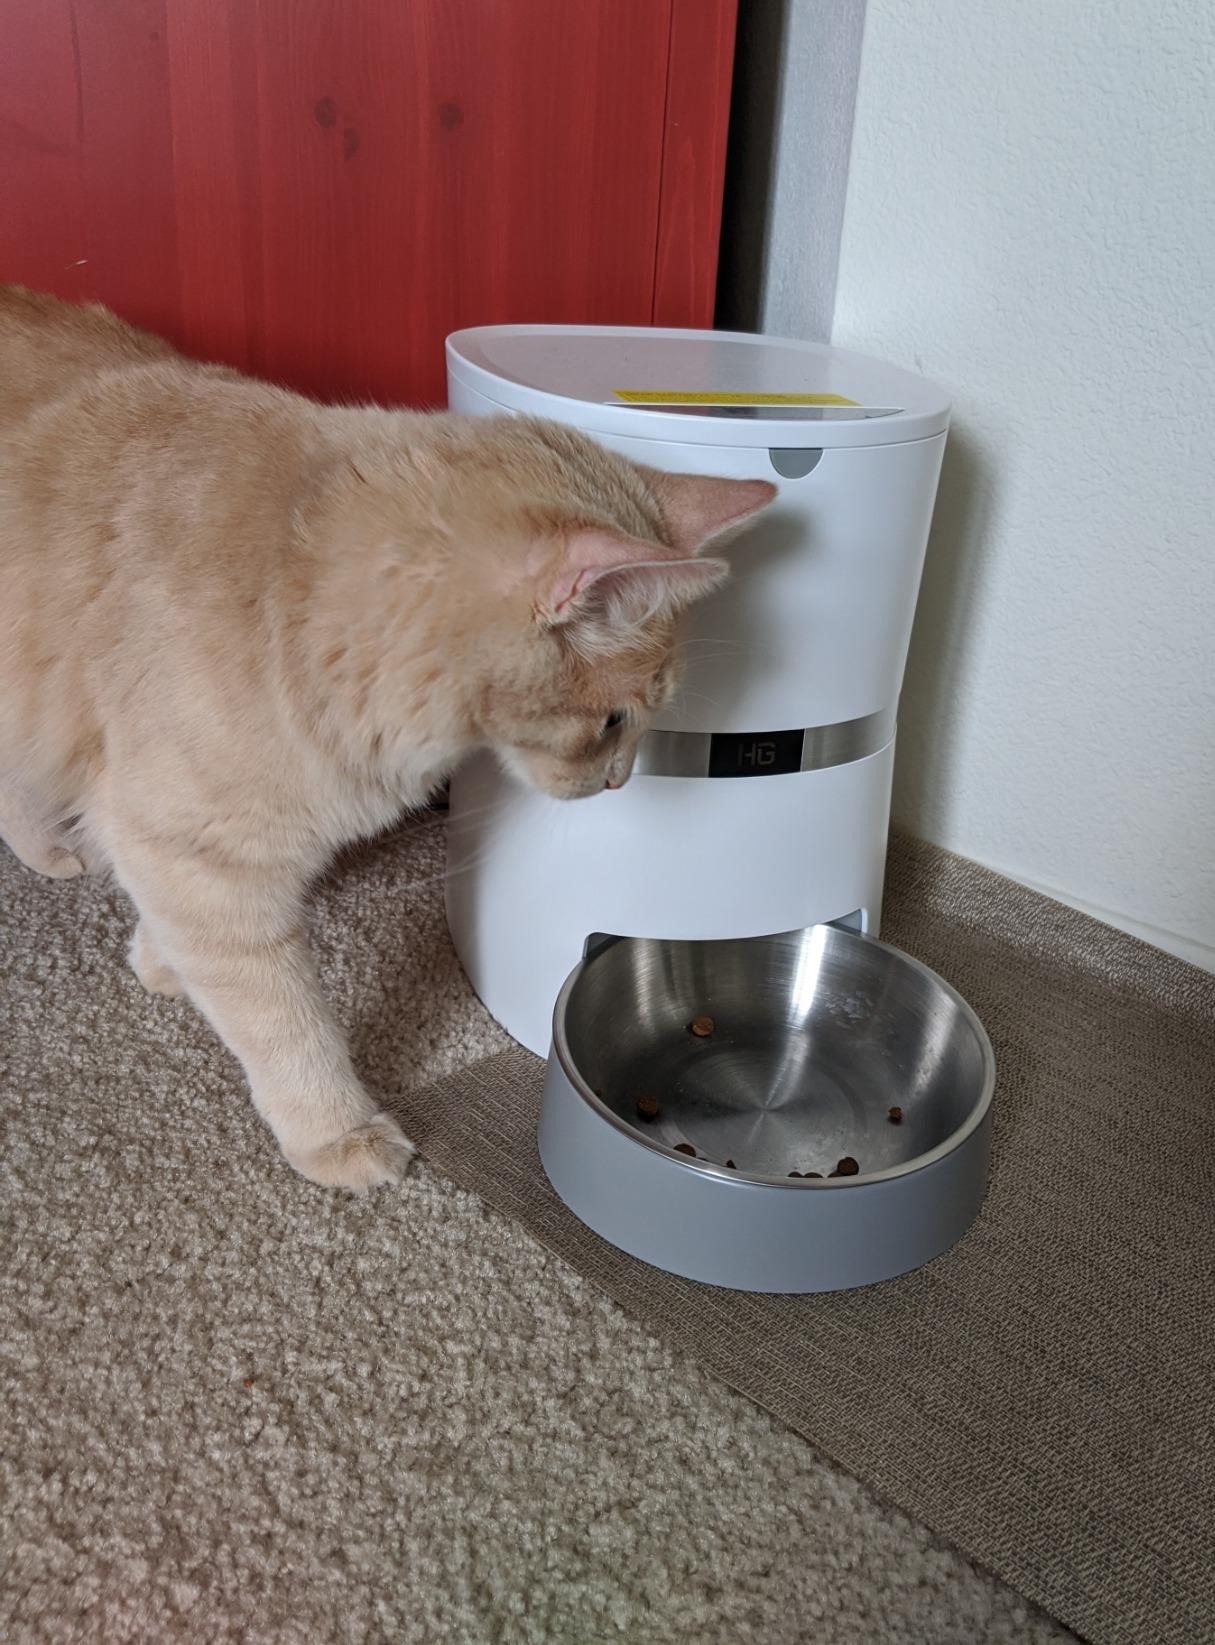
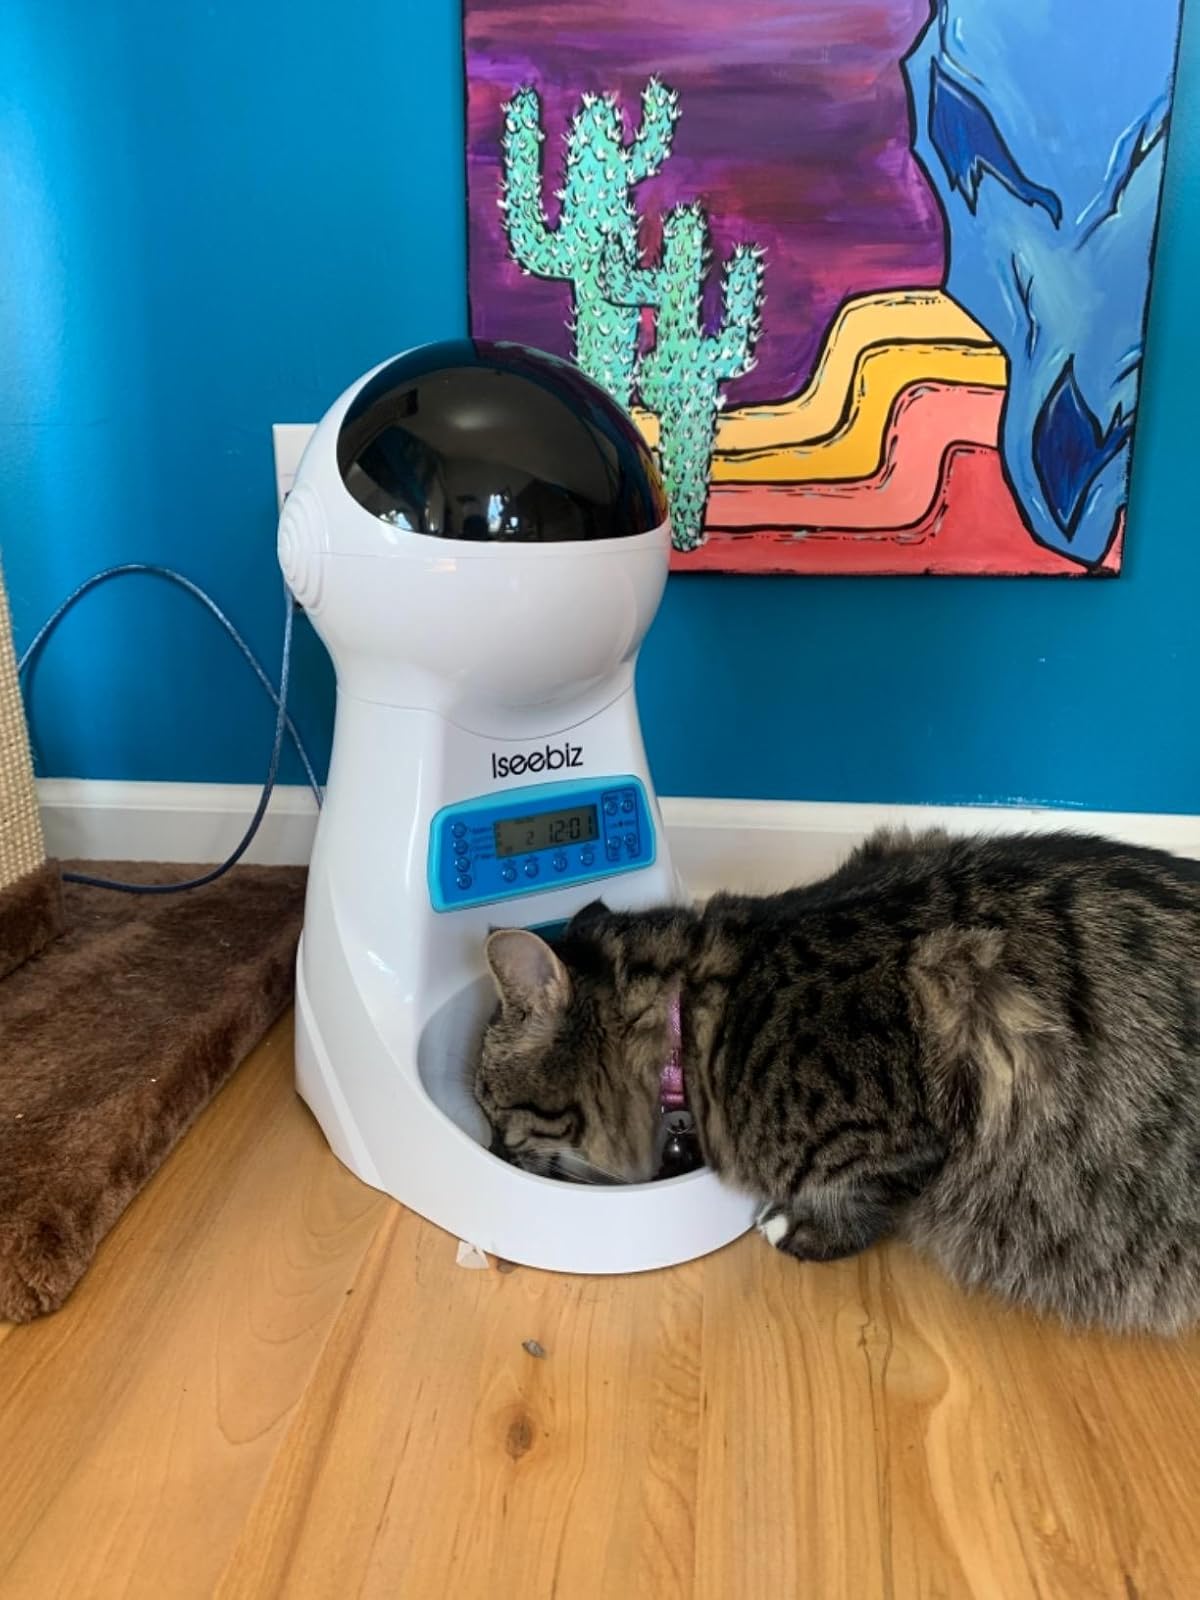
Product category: items_feeder
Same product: no